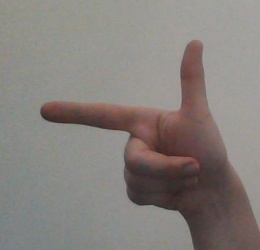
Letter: yaa